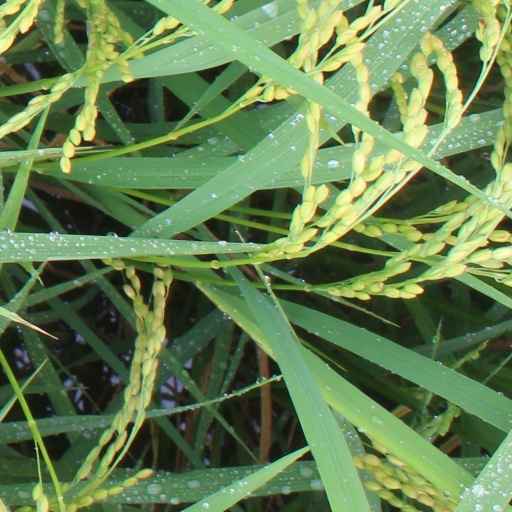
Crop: rice